Igo Sym

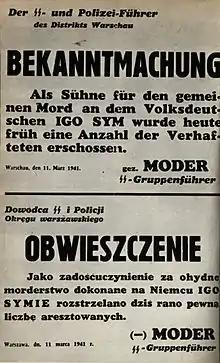
SS-Gruppenführer Paul Moder announcement of execution of "a number of detainees" in retaliation of death of Igo Sym.

On 10 October 1941, the film "Heimkehr" debuted in Berlin's "Ufa-Palast am Zoo" cinema. The Nazi propaganda movie directed by Gustav Ucicky told a story about the pre-1939 German minority in Poland's Volhynia, resettled during Nazi–Soviet population transfers.